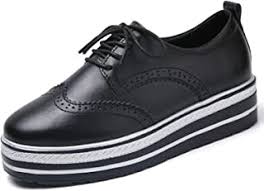
Label: Brogue